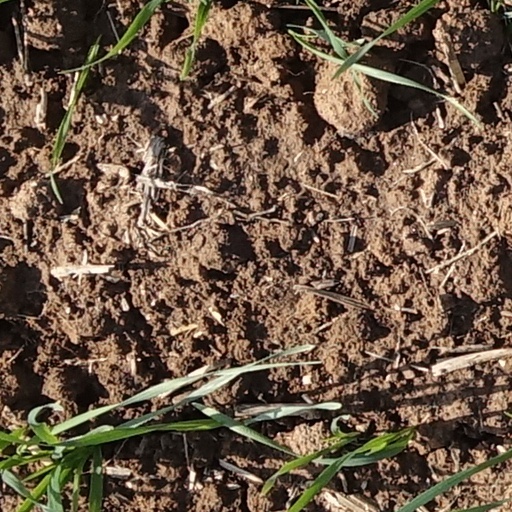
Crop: wheat